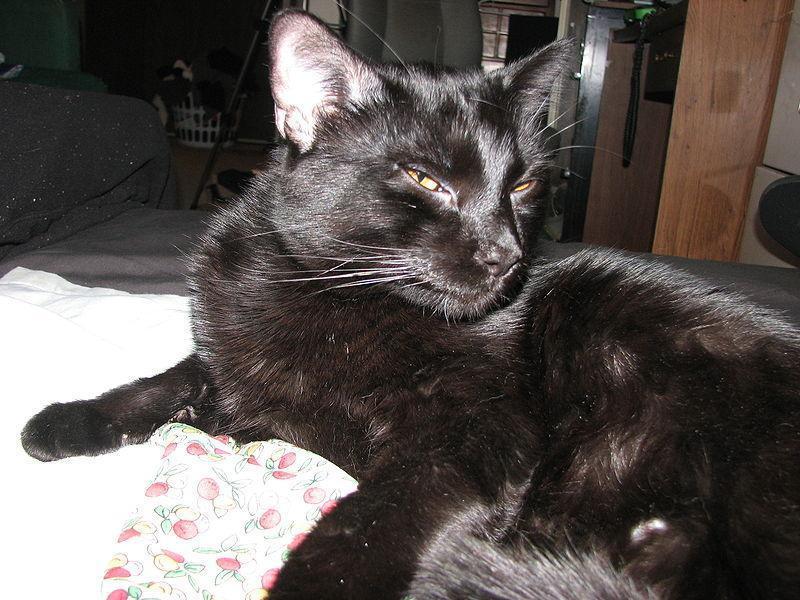
Bombay